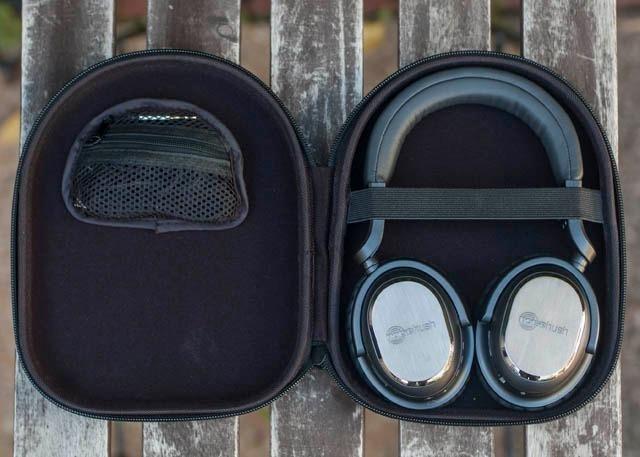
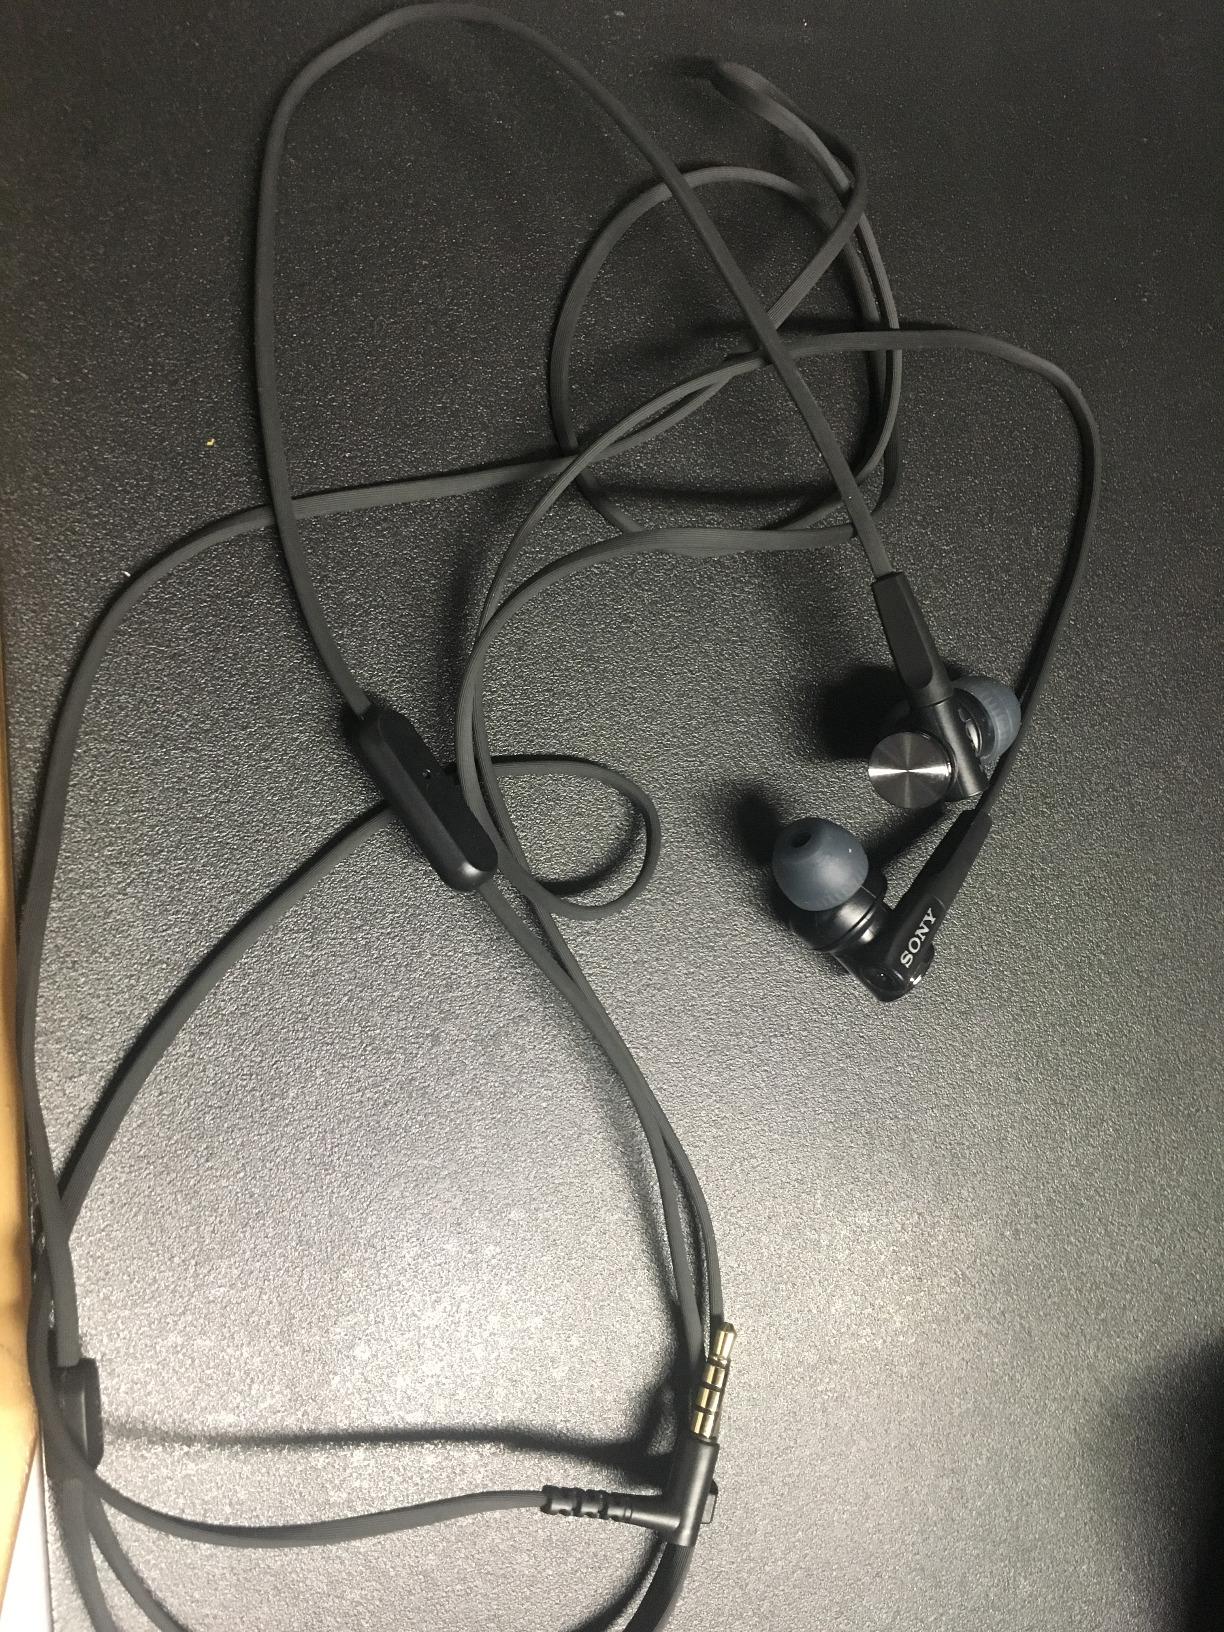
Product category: headphones
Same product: no